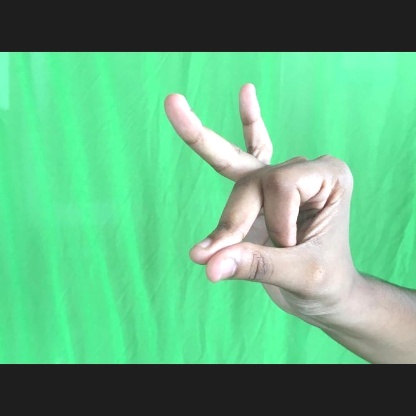
Mudra: Bramaram